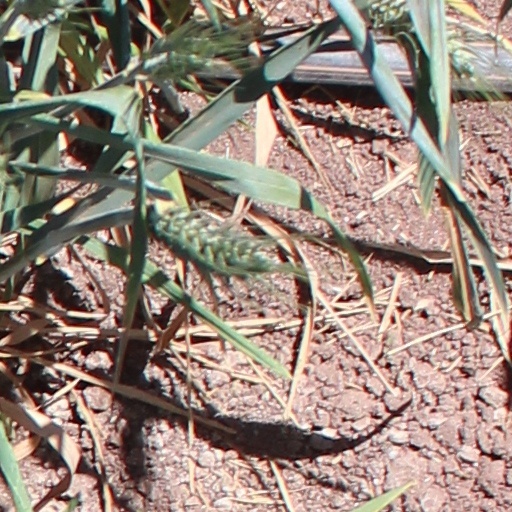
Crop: wheat